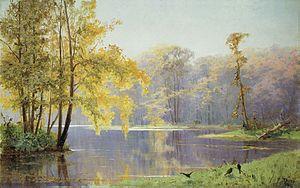
Le Palais Catherine est une résidence de style néoclassique de l'impératrice Catherine II de Russie sur les bords de la Iaouza à Lefortovo, Moscou. Il ne doit pas être confondu avec le bien plus célèbre Palais Catherine de Tsarskoïe Selo.
Iekaterina Feodorovna Ioungue est une peintre aquarelliste et une écrivaine russe.